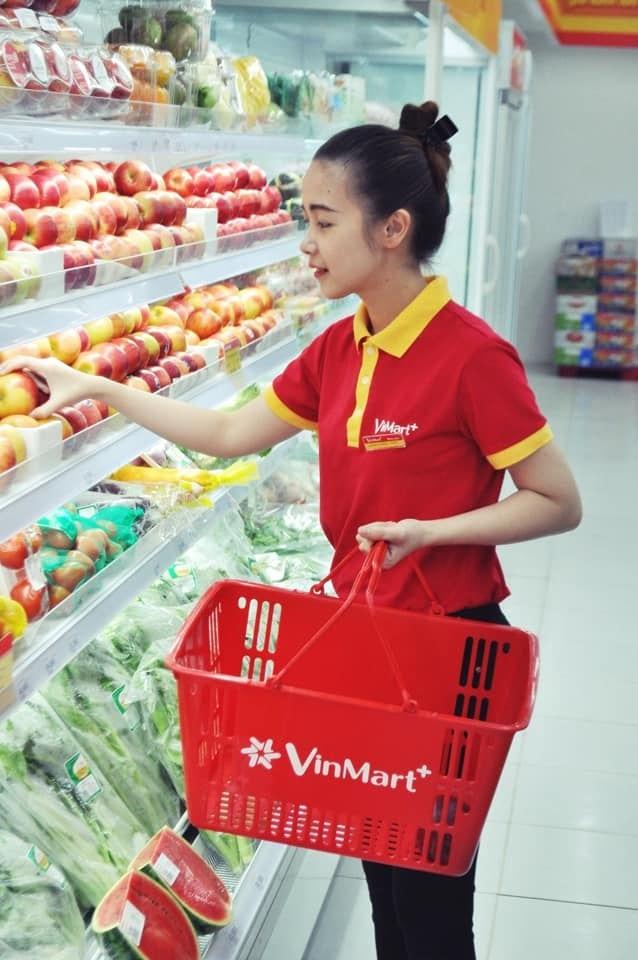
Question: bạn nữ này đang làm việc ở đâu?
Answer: ở siêu thị vinmart